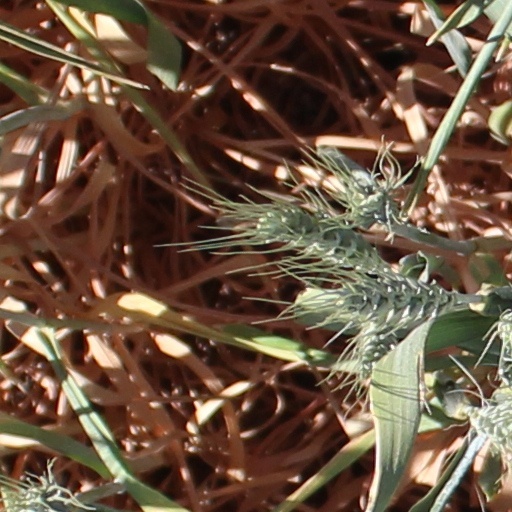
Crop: wheat